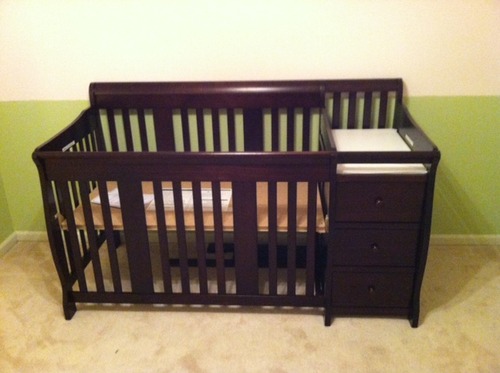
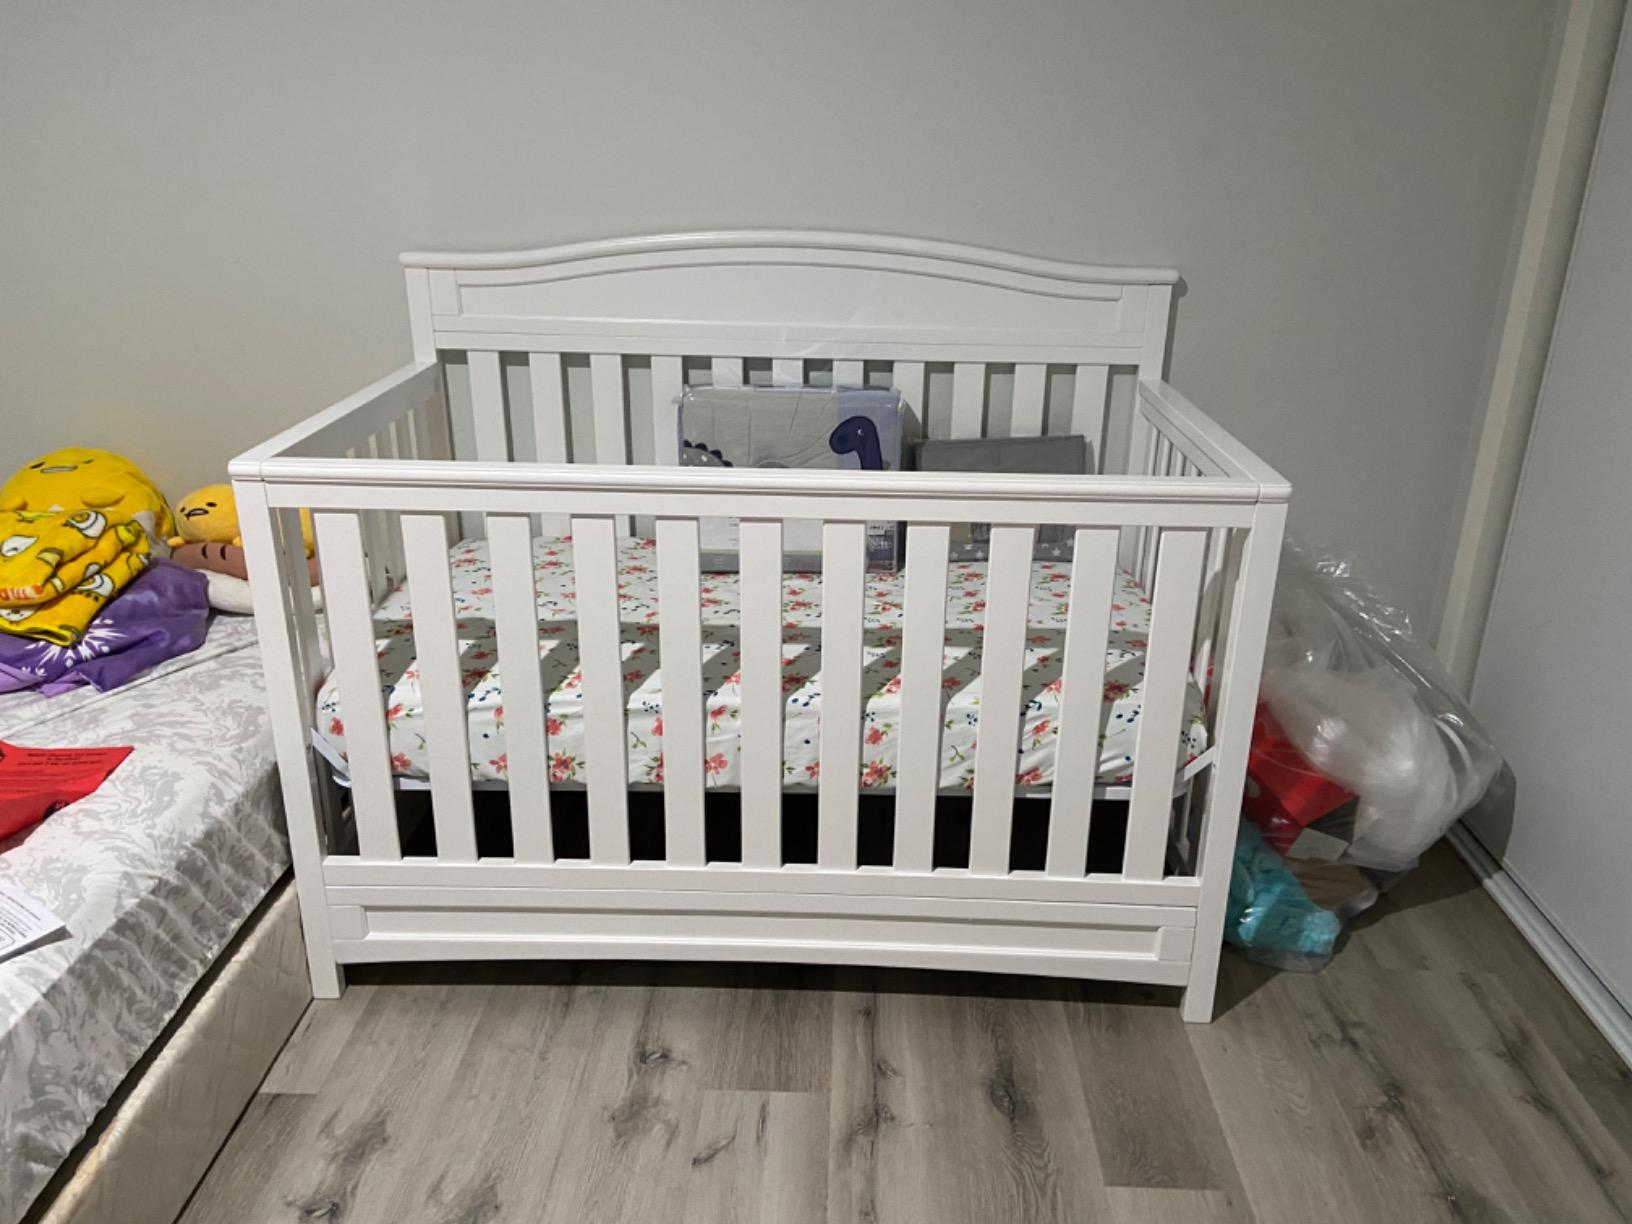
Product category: products_crib
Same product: no